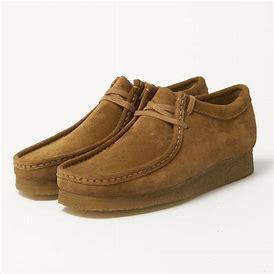
Brand: Clarks
Model: Wallabee